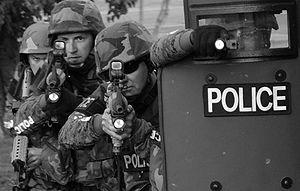
Le SWAT, acronyme de Special Weapons And Tactics, désigne des unités d'intervention des forces de police aux États-Unis. Ces unités opèrent en principe en milieu urbain, aux côtés des autres forces de police. Elles font partie de la S.R.T.